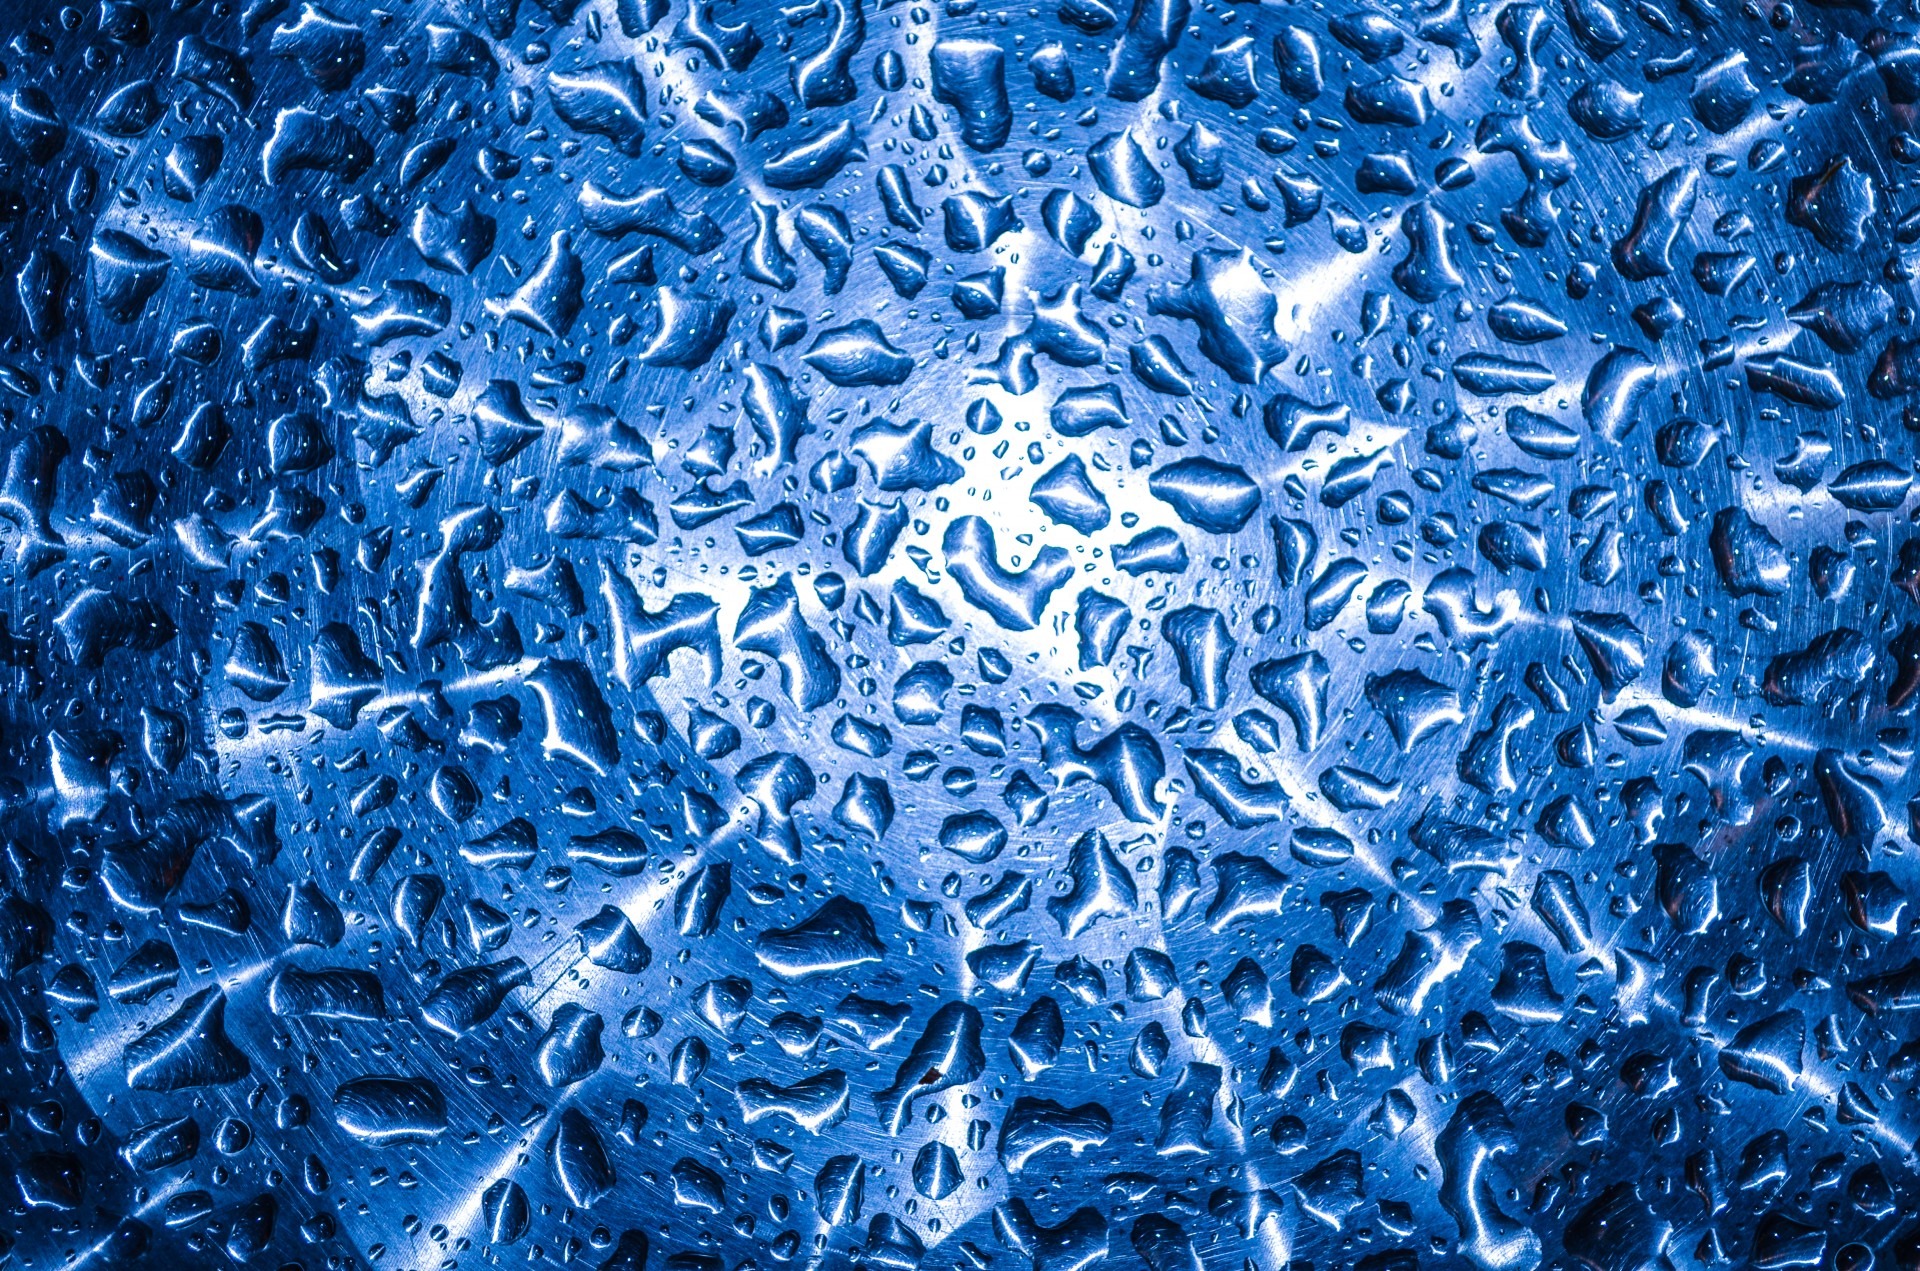
water, branch, dew, liquid, abstract, texture, rain, leaf, flower, perspective, frost, wet, pattern, spray, weather, condensation, fresh, washing, clean, blue, surface, hood, close up, transparent, background, droplets, cool, bright, raindrops, tiny, climate, drops, shiny, drips, freezing, fluid